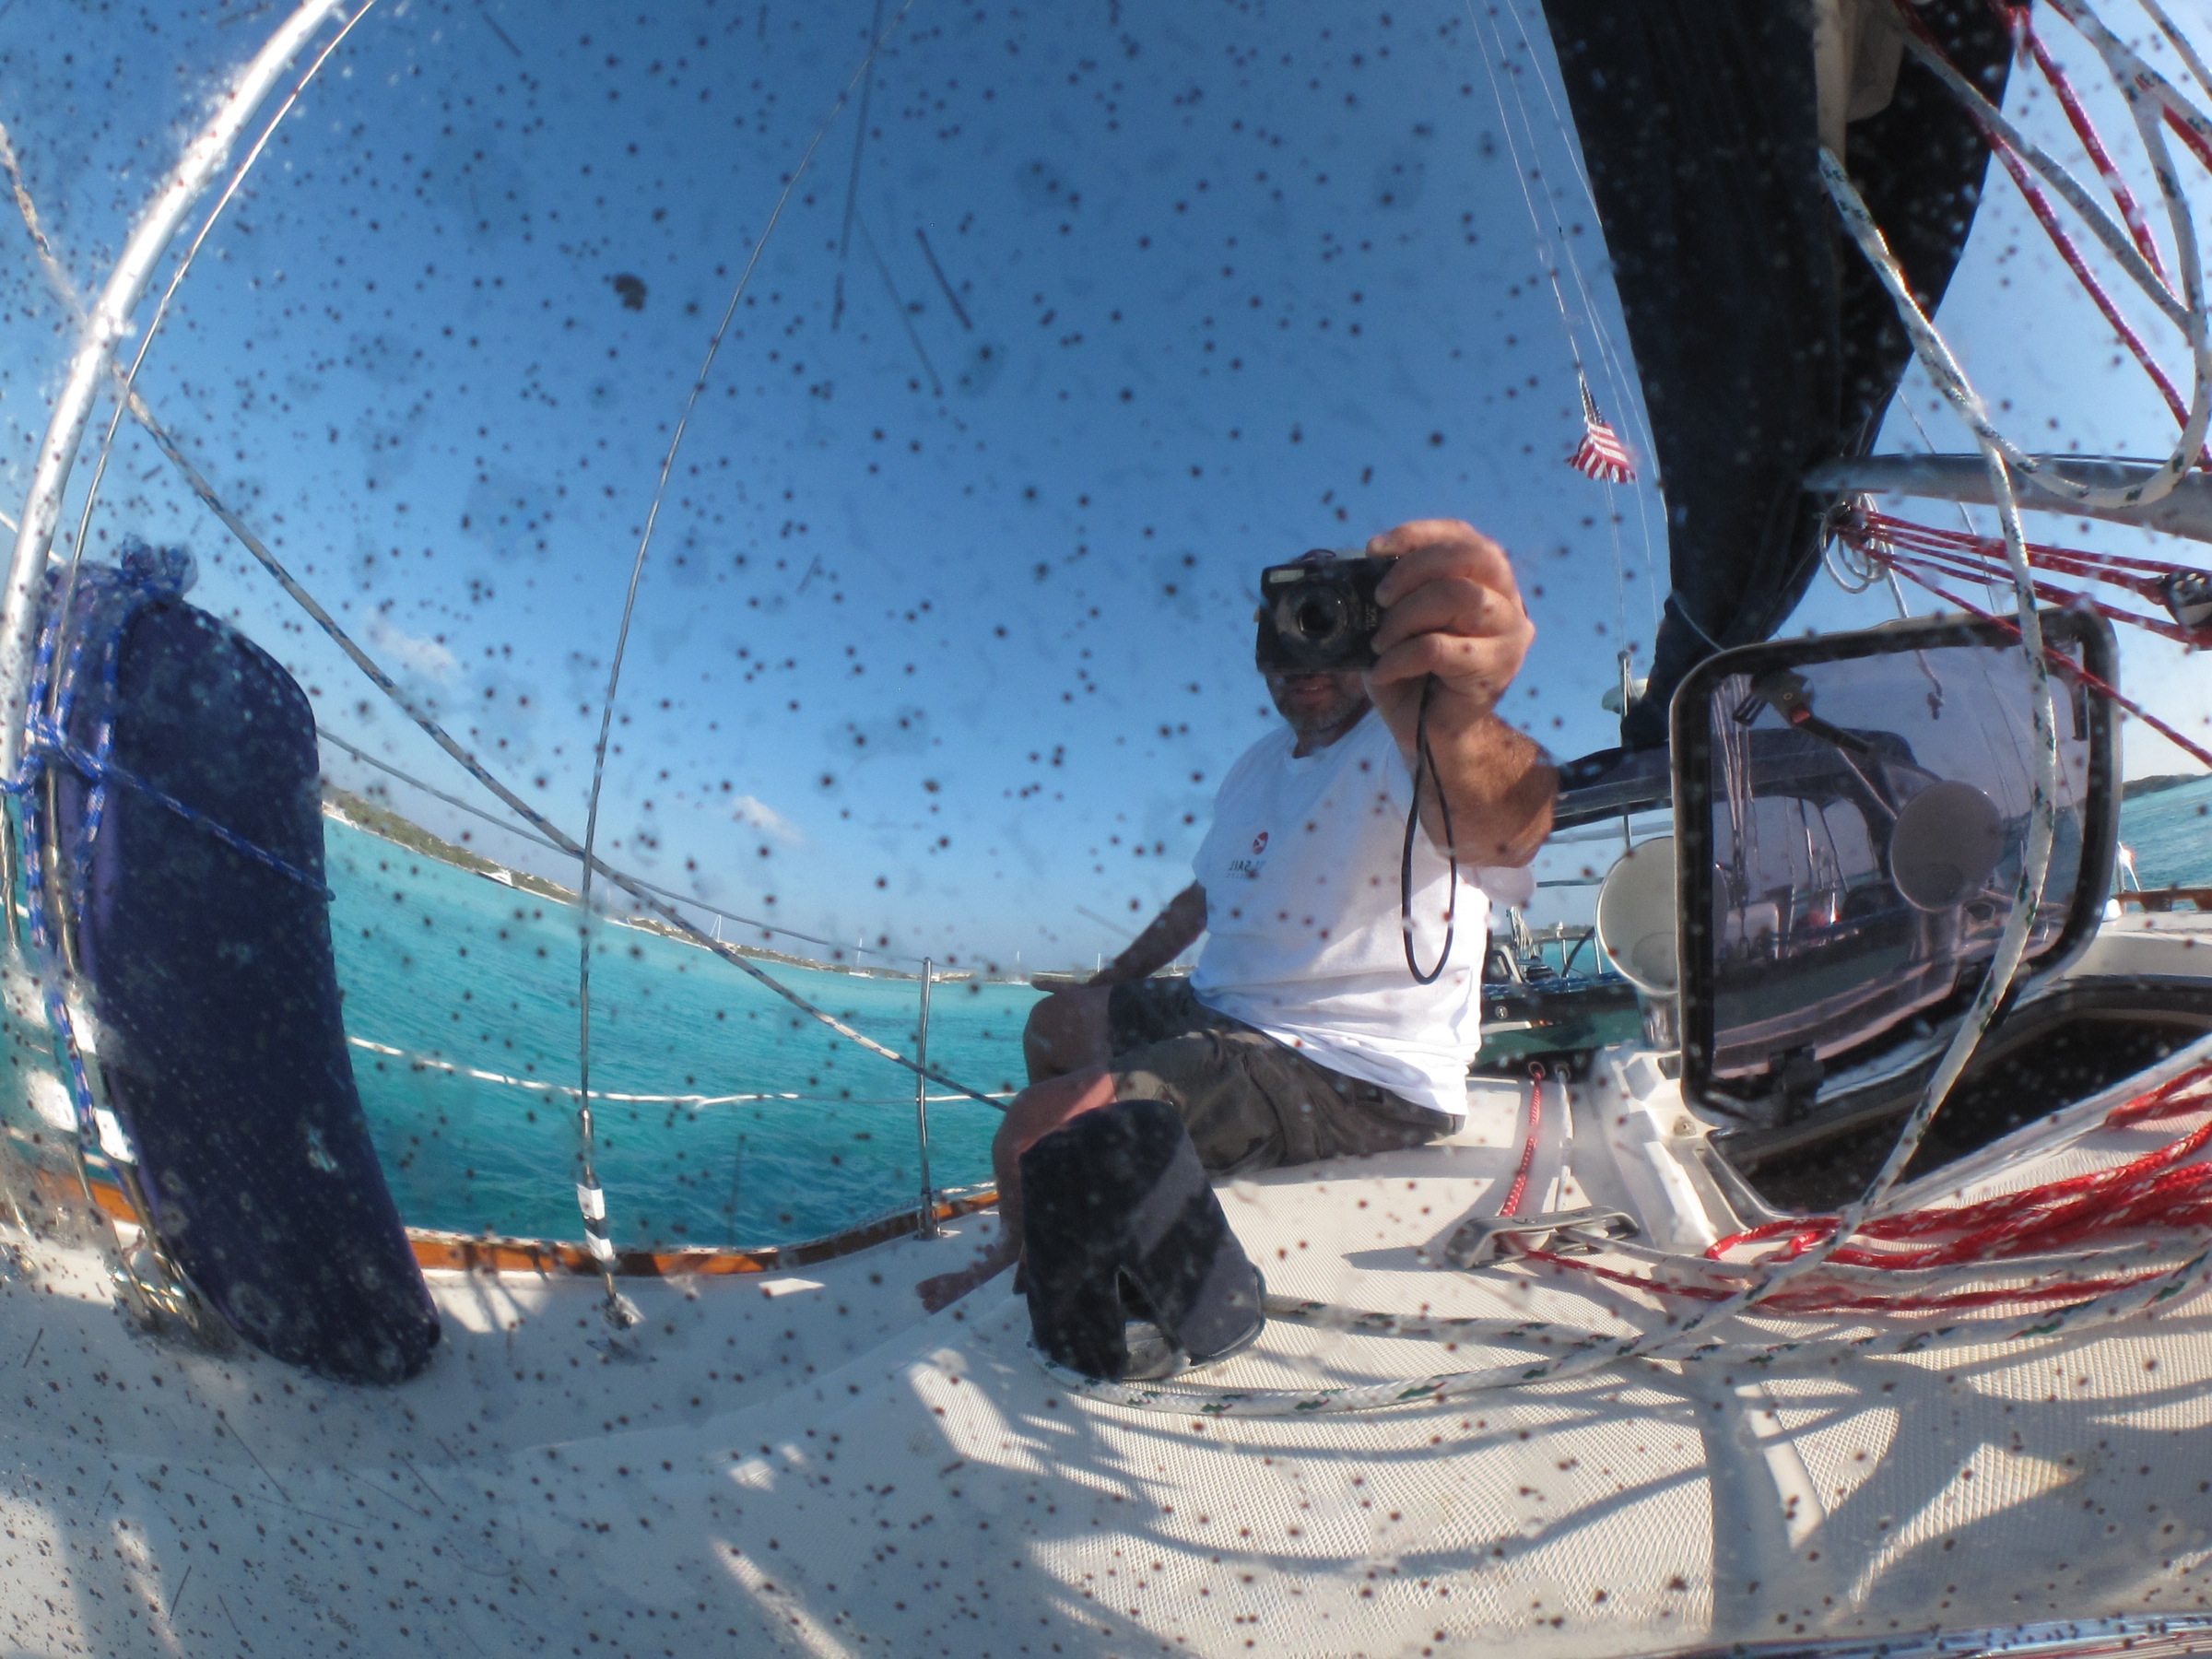
adventure, recreation, rock climbing, extreme sport, sports, bahamas, outdoor recreation